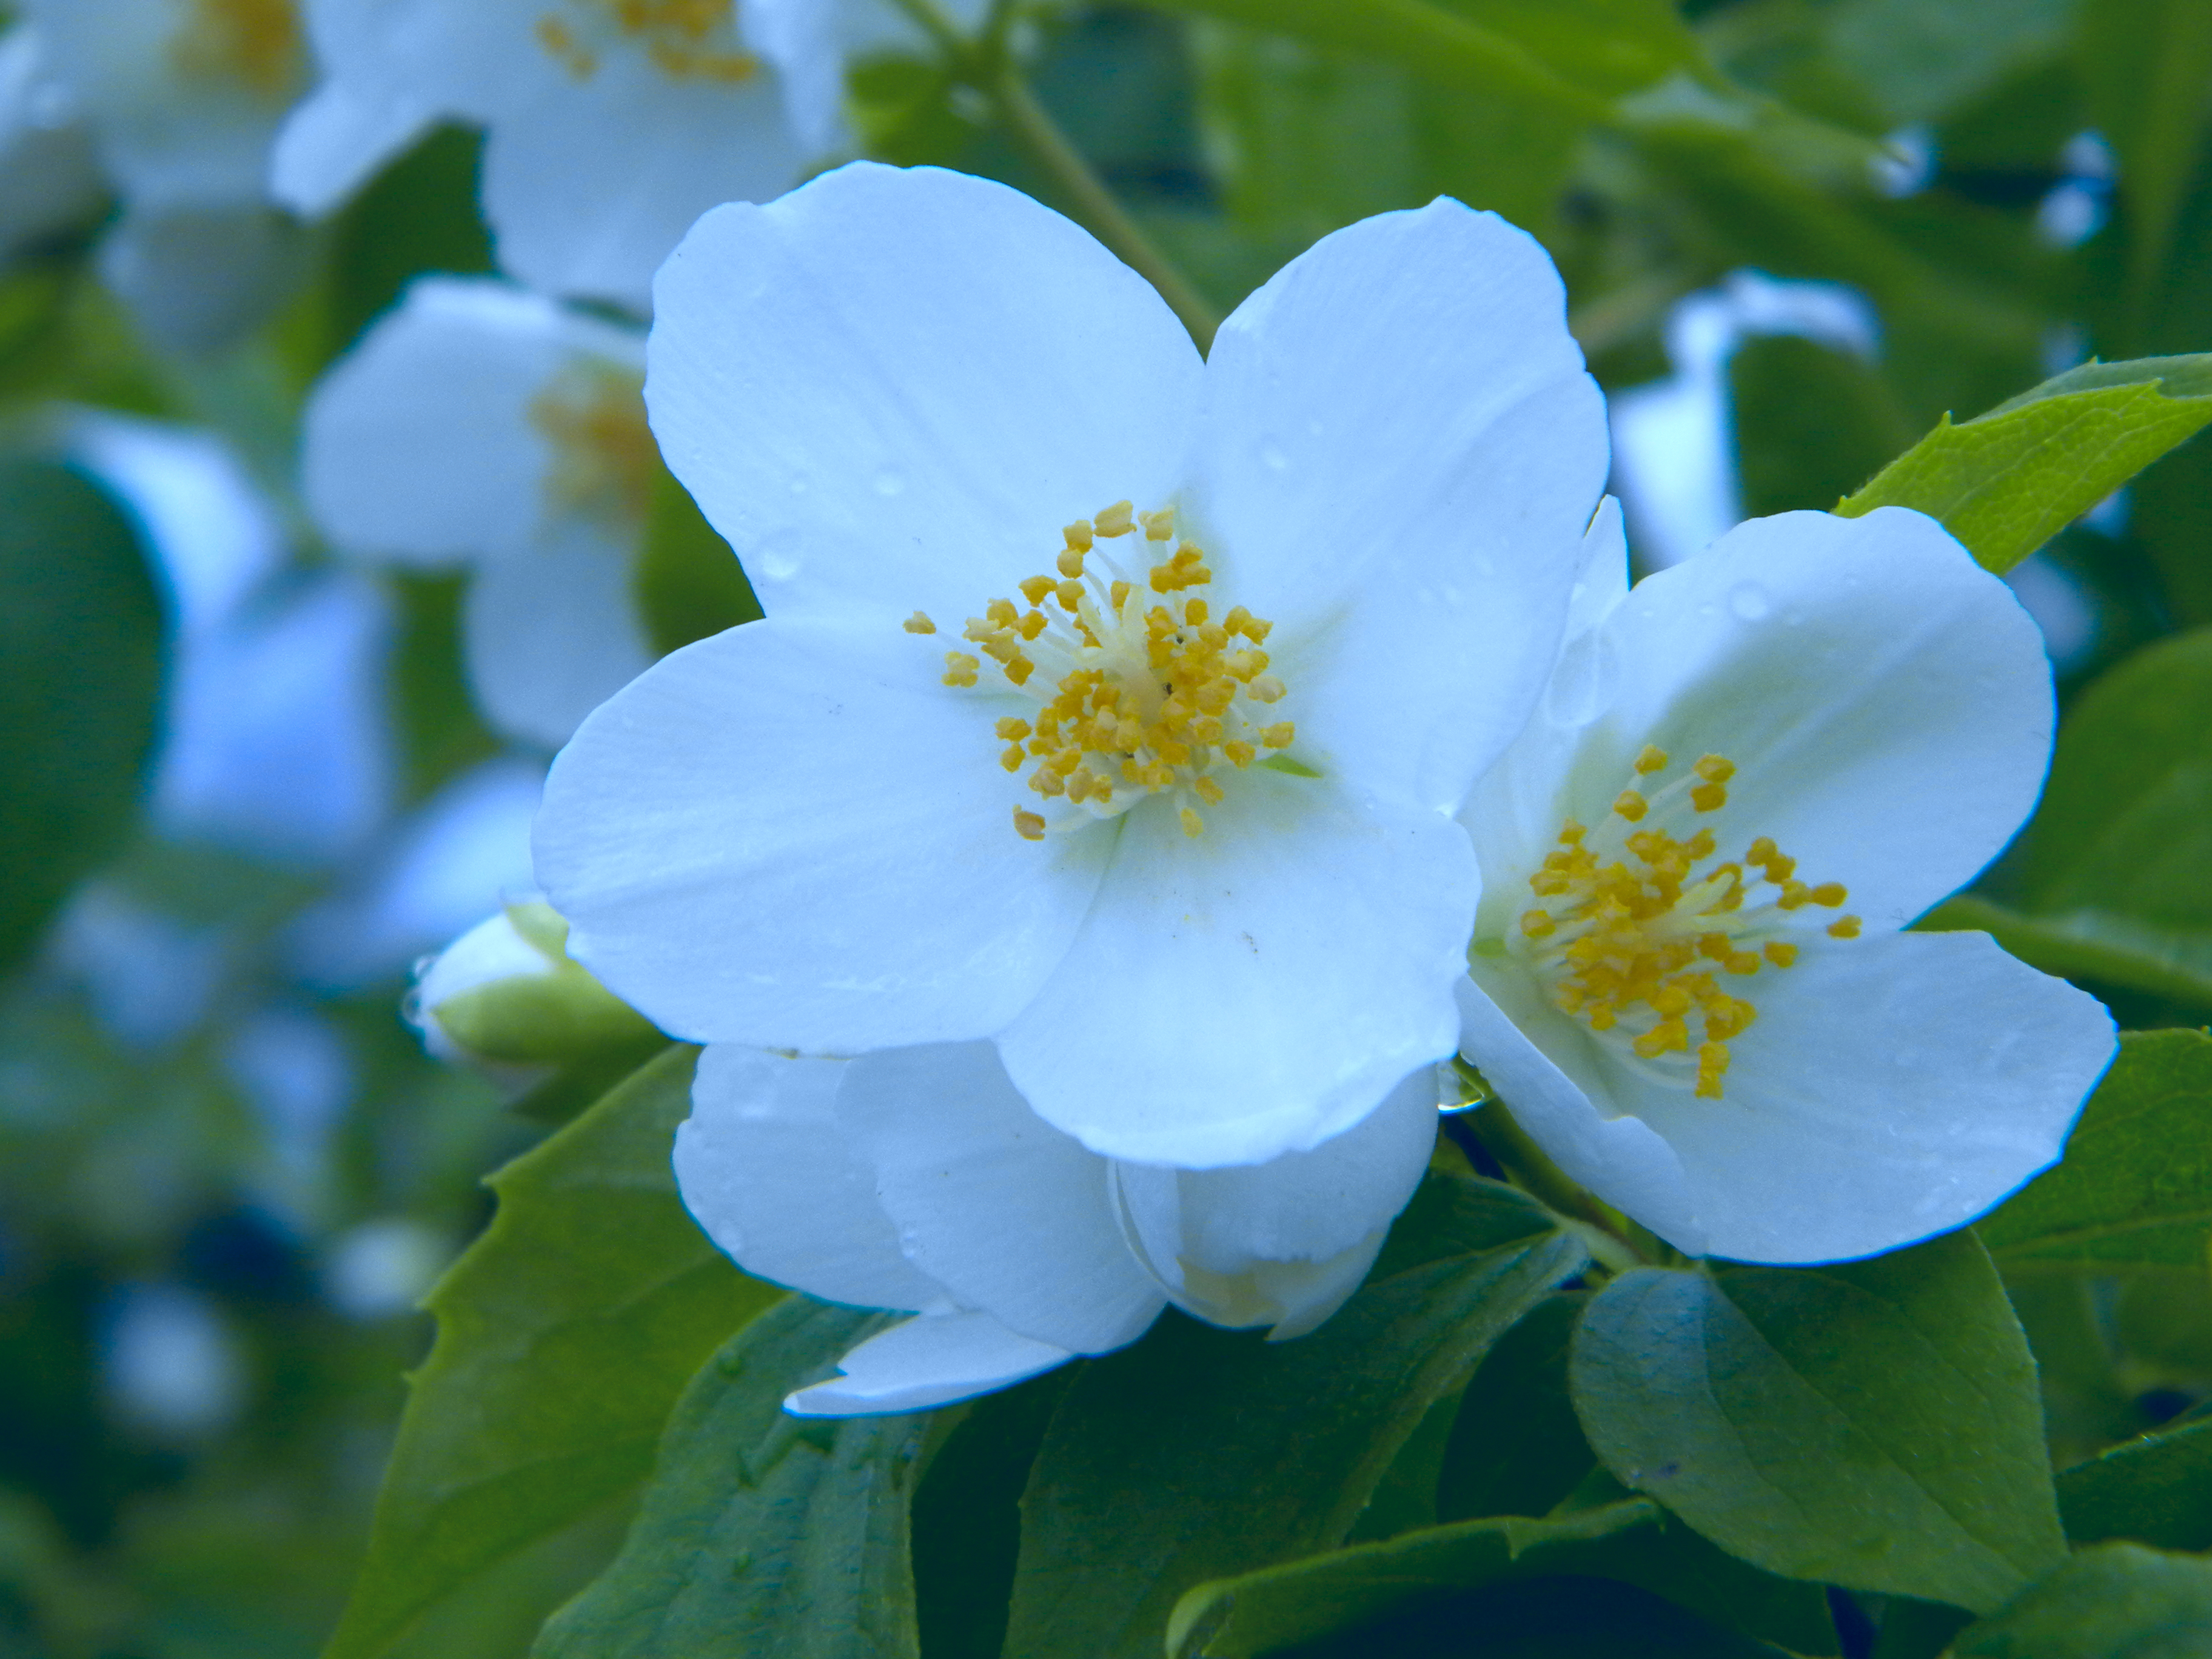
blossom, plant, sky, sunlight, flower, petal, daytime, spring, flora, wildflower, jasmine, rosa canina, rose family, computer wallpaper, multiflora rose